Trolleybuses in Dayton

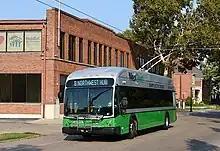
A Gillig/Kiepe trolleybus on Riverview Avenue, 2021

The Dayton trolleybus system forms part of the public transportation network serving Dayton, in the state of Ohio, United States. Opened on April 23, 1933, it presently comprises five lines, and is operated by the Greater Dayton Regional Transit Authority, with a fleet of 45 trolleybuses. In , the system had a ridership of , or about per weekday as of .